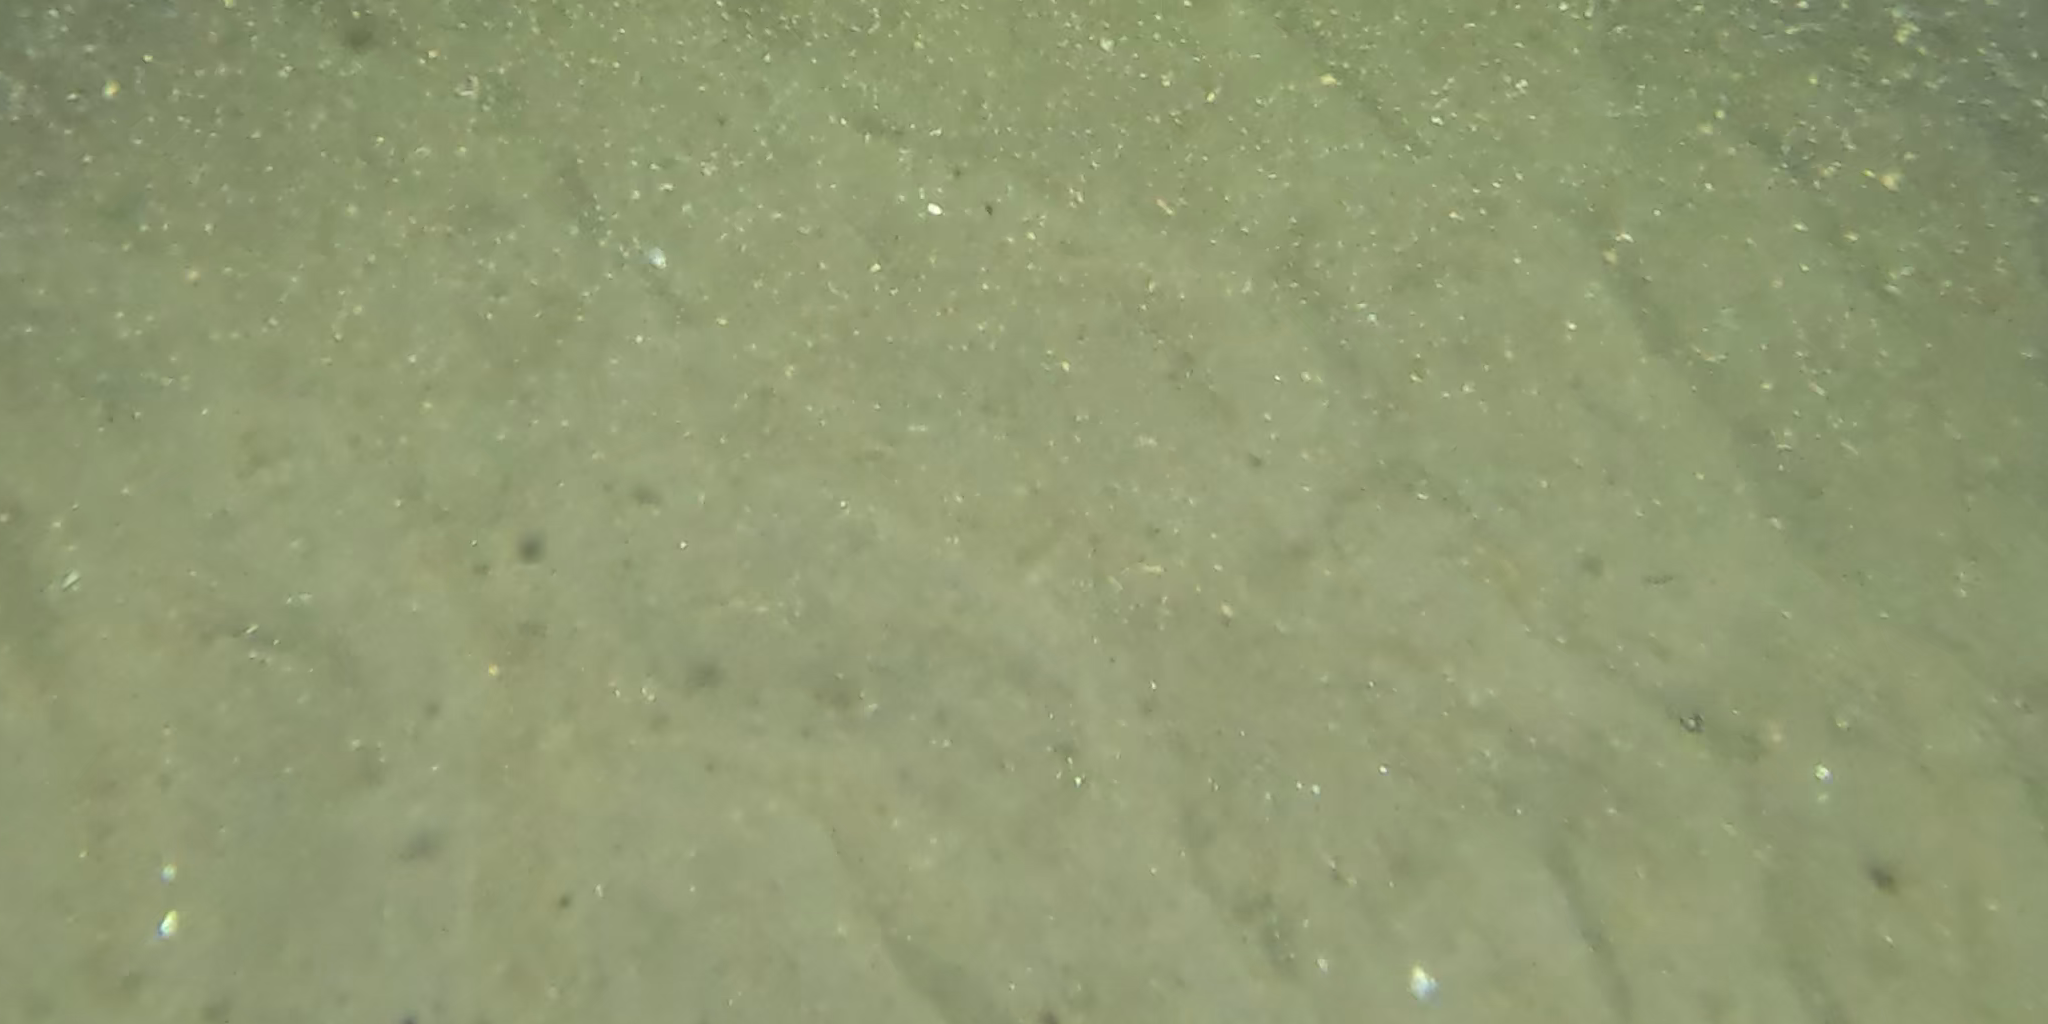
Seabed habitat: sand